Sabratha

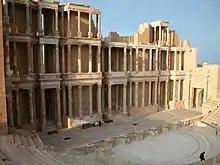
Archaeological Site of Sabratha

Sabratha's port was established, perhaps about 500BCE, as the Phoenician trading-post of Tsabratan (or). This seems to have been a Berber name, suggesting a preëxisting native settlement. The port served as a Phoenician outlet for the products of the African hinterland.